3rd Australian Tunnelling Company

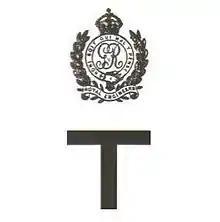

The 3rd Australian Tunnelling Company was one of the tunnelling companies of the Royal Australian Engineers during World War I. The tunnelling units were occupied in offensive and defensive mining involving the placing and maintaining of mines under enemy lines, as well as other underground work such as the construction of deep dugouts for troop accommodation, the digging of subways, saps (a narrow trench dug to approach enemy trenches), cable trenches and underground chambers for signals and medical services.